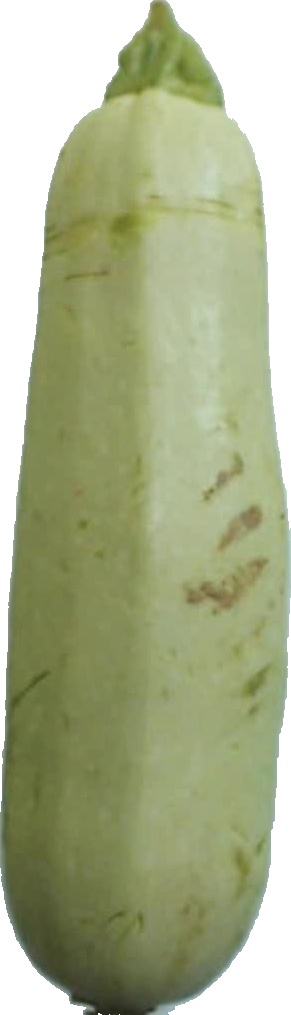
Label: zucchini_1